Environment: lab
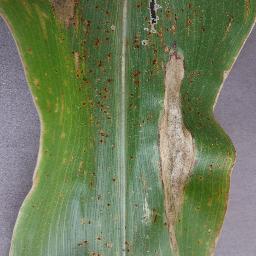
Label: northern_corn_leaf_blight